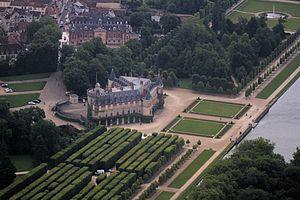
Le château de Rambouillet (Yvelines) vu depuis un avion.
Le château de Rambouillet, ancienne résidence royale, impériale et présidentielle, est situé à Rambouillet, chef-lieu d'arrondissement du sud des Yvelines en France dans un parc de 980 hectares au sein de la forêt de Rambouillet.